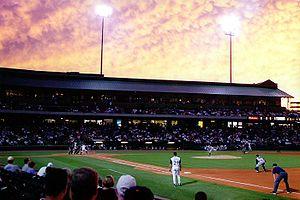
Le Louisville Slugger Field est un stade de baseball, d'une capacité d'environ 13 000 sièges, situé dans la ville de Louisville, dans l'État du Kentucky, aux États-Unis. Inauguré en 2000, il est depuis cette date le domicile de l'équipe des Bats de Louisville, de niveau AAA, affiliée aux Reds de Cincinnati.
Les Bats de Louisville sont une équipe de ligue mineure de baseball basée à Louisville. Affiliés à la formation de baseball majeur des Reds de Cincinnati, les Bats jouent au niveau Triple-A en International League. Fondée en 1982, l'équipe évolue au Louisville Slugger Field.